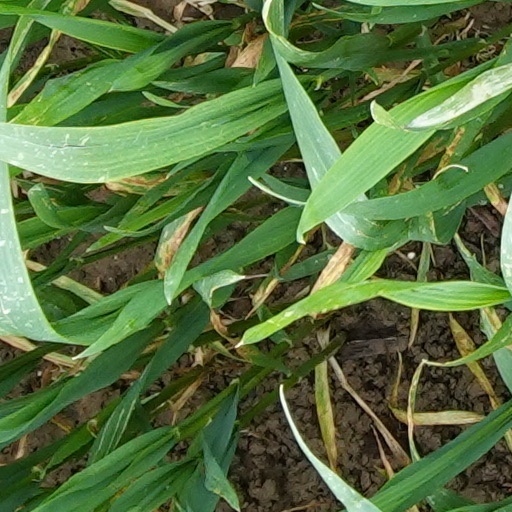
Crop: wheat